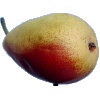
Label: Pear 2